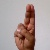
The image shows a hand gesture representing the letter 'U' in Indian Sign Language.